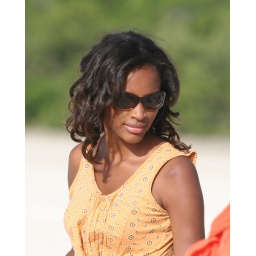
Saw this girl on a beach on Harbour Island in the Bahamas.